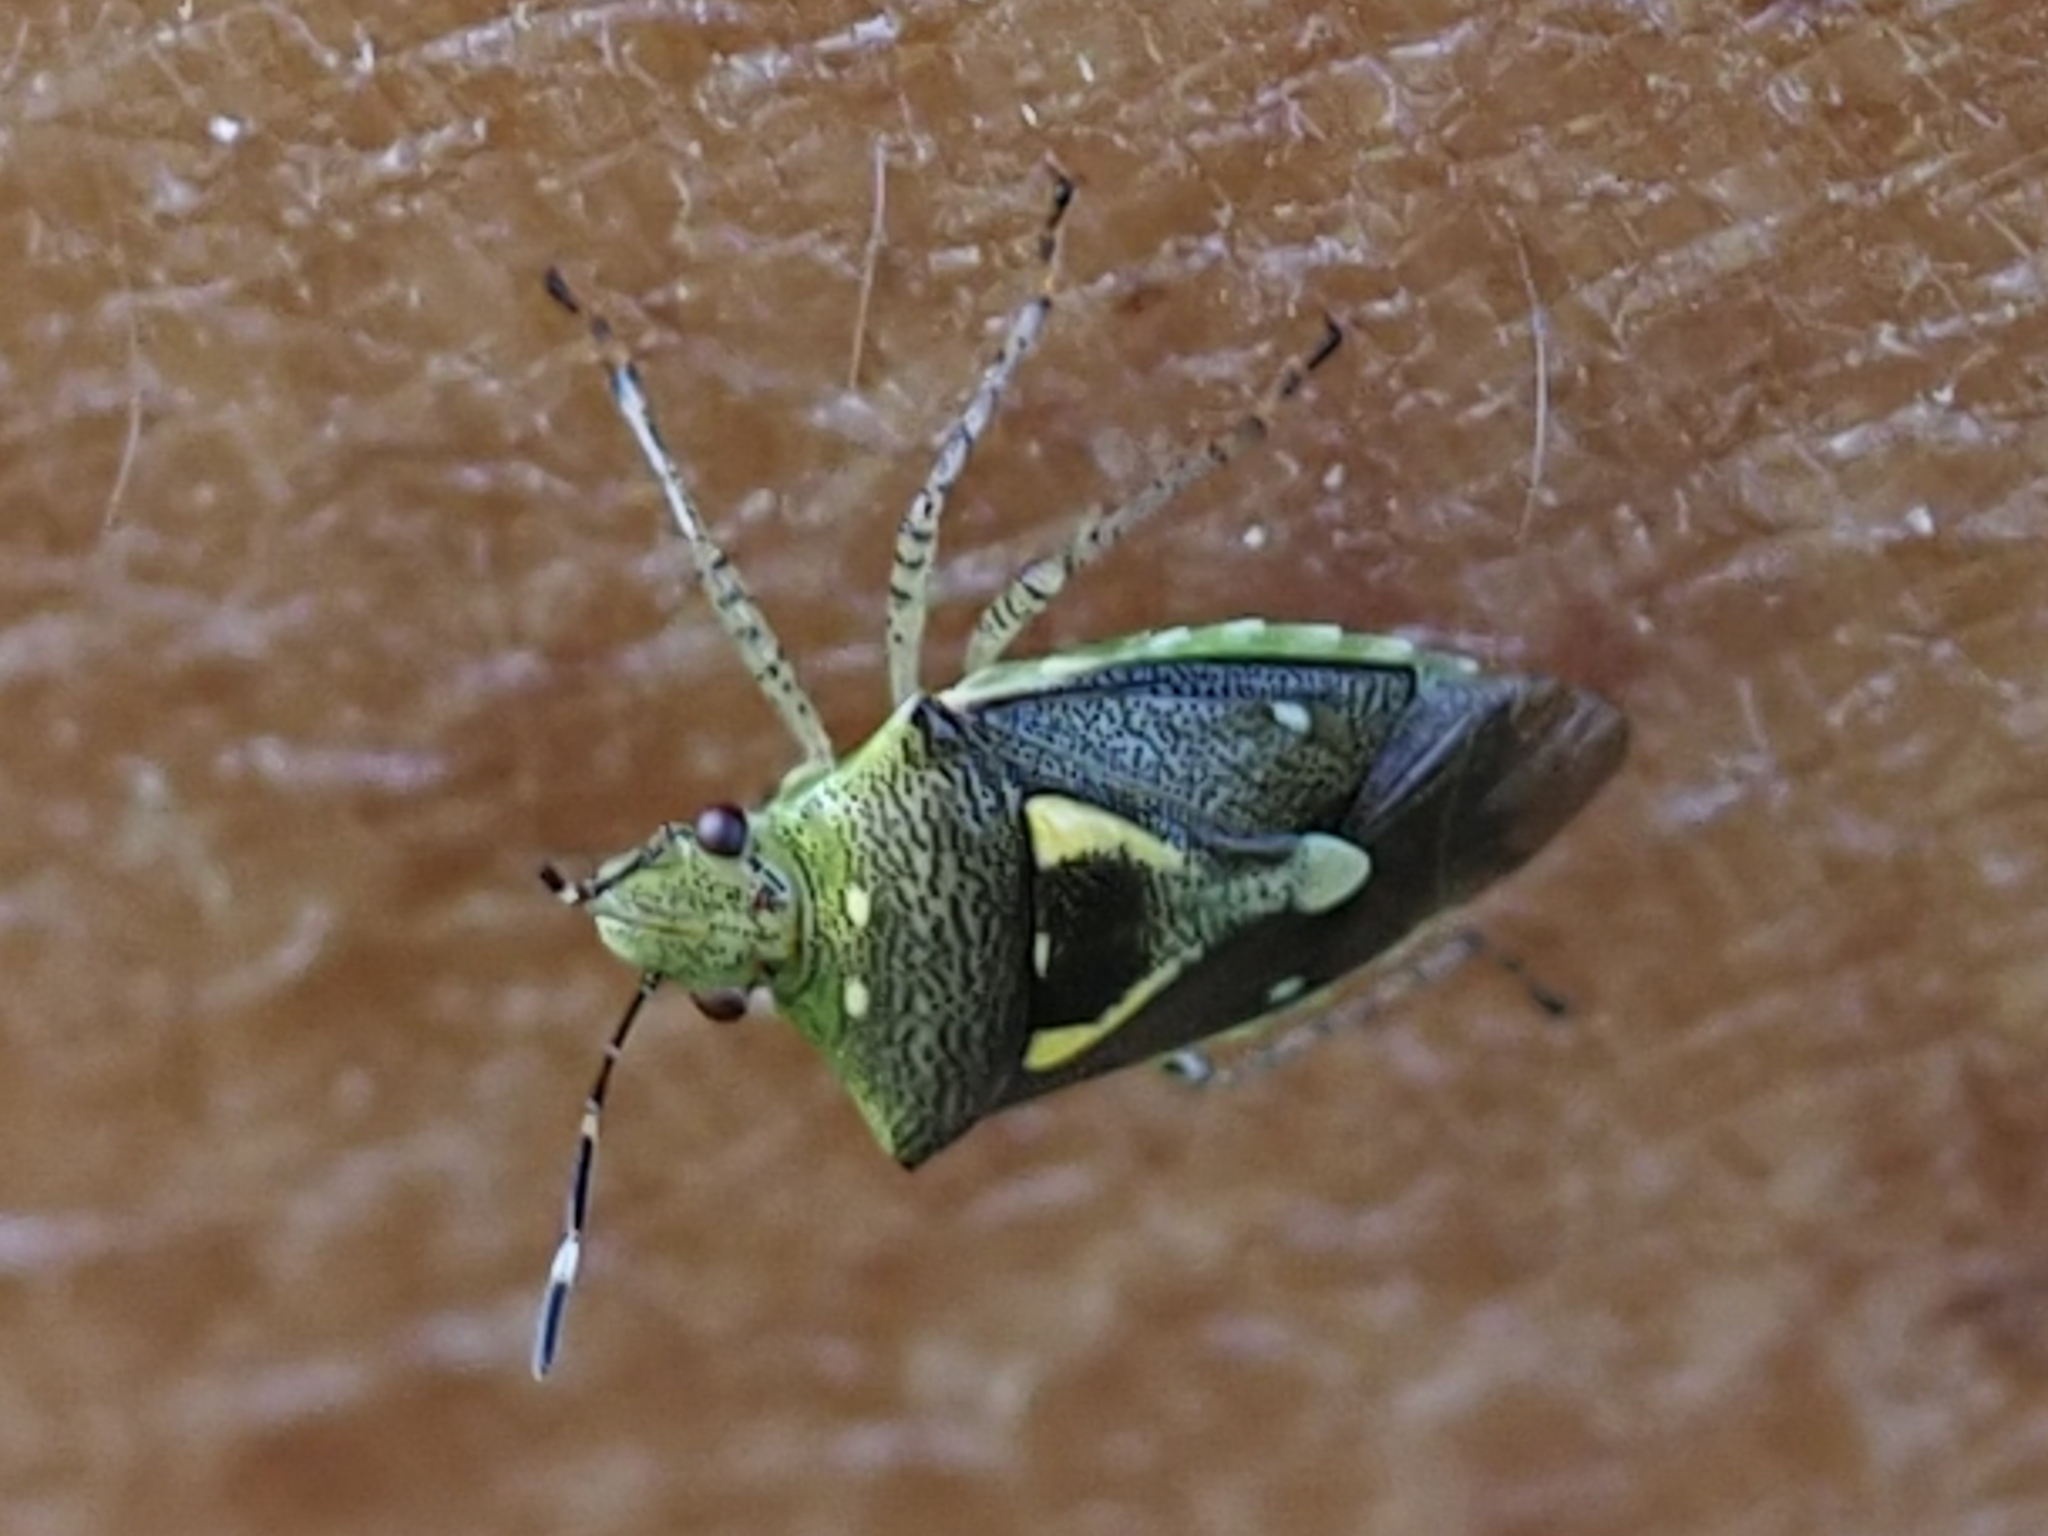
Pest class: stink_bug